Ōgawara Station

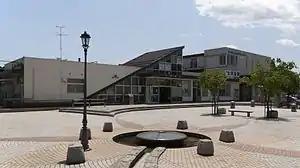
Ōgawara Station, May 2010

is a railway station in the town of Ōgawara, Miyagi Prefecture, Japan, operated by East Japan Railway Company (JR East).